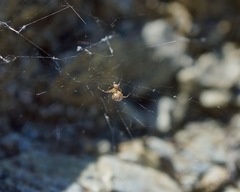
Species: Lactrodectus_hesperus